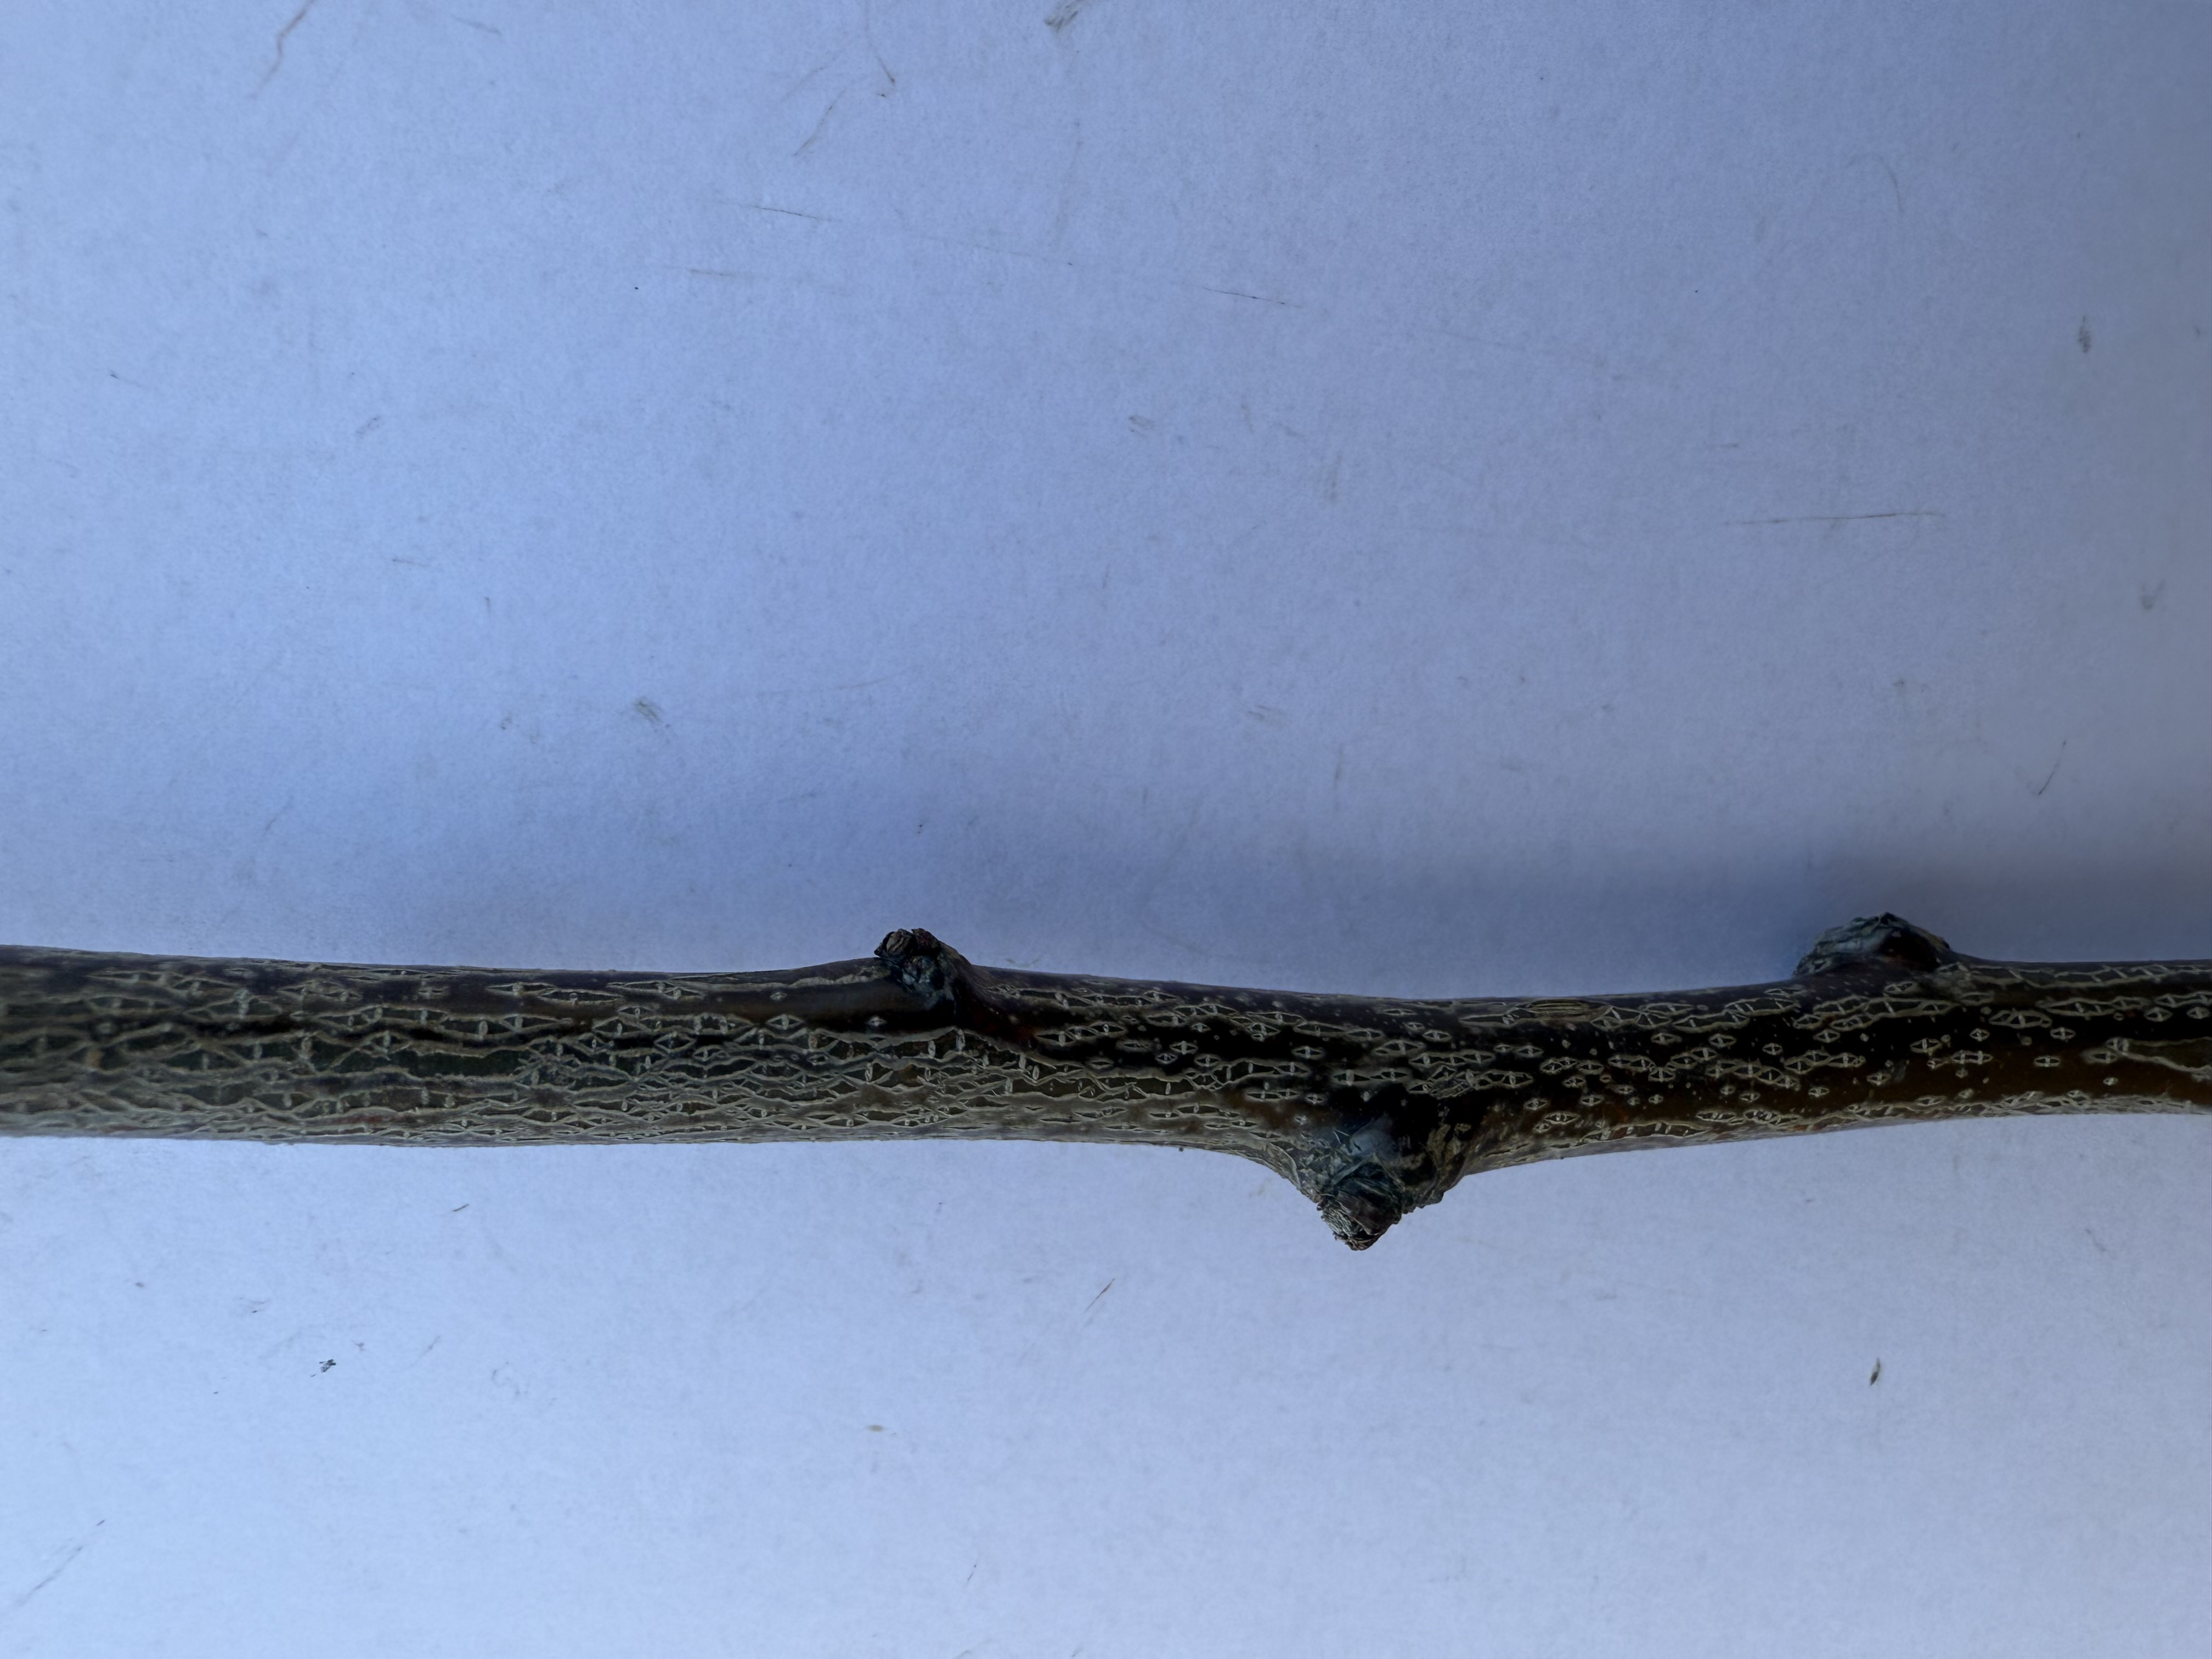
Variety: Sekerpare Apricot